Economy of Phoenix

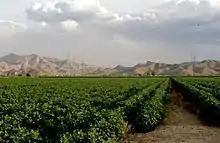
A cotton field outside Phoenix.

As the war began, imports of foreign cotton were no longer available to American manufacturing, since cotton was a major material used in the production of tires and airplane fabric, those manufacturers began to look for new sources. The Salt River Valley looked to be an ideal location for expansion of the cotton crop. Led by Goodyear, tire and airplane manufacturers began to buy more and more cotton from valley growers. In fact, the town of Goodyear was founded during this period when the company purchased desert acreage southwest of Phoenix to grow cotton. By 1918, cotton had replaced alfalfa as the number one industry in Phoenix. As the price of cotton rose, more and more of Phoenix acreage was devoted to the crop. However, in 1920, when cotton accounted for three-quarters of the cultivated acreage in the valley, the bottom fell out of the cotton market due to the dual reasons of lower demand due to the end of the war production machine and foreign growers now once again having access to the American market, resulting in their shipping large amounts of cotton to the U.S. This led to a diversification of crops in the valley from that point forward.